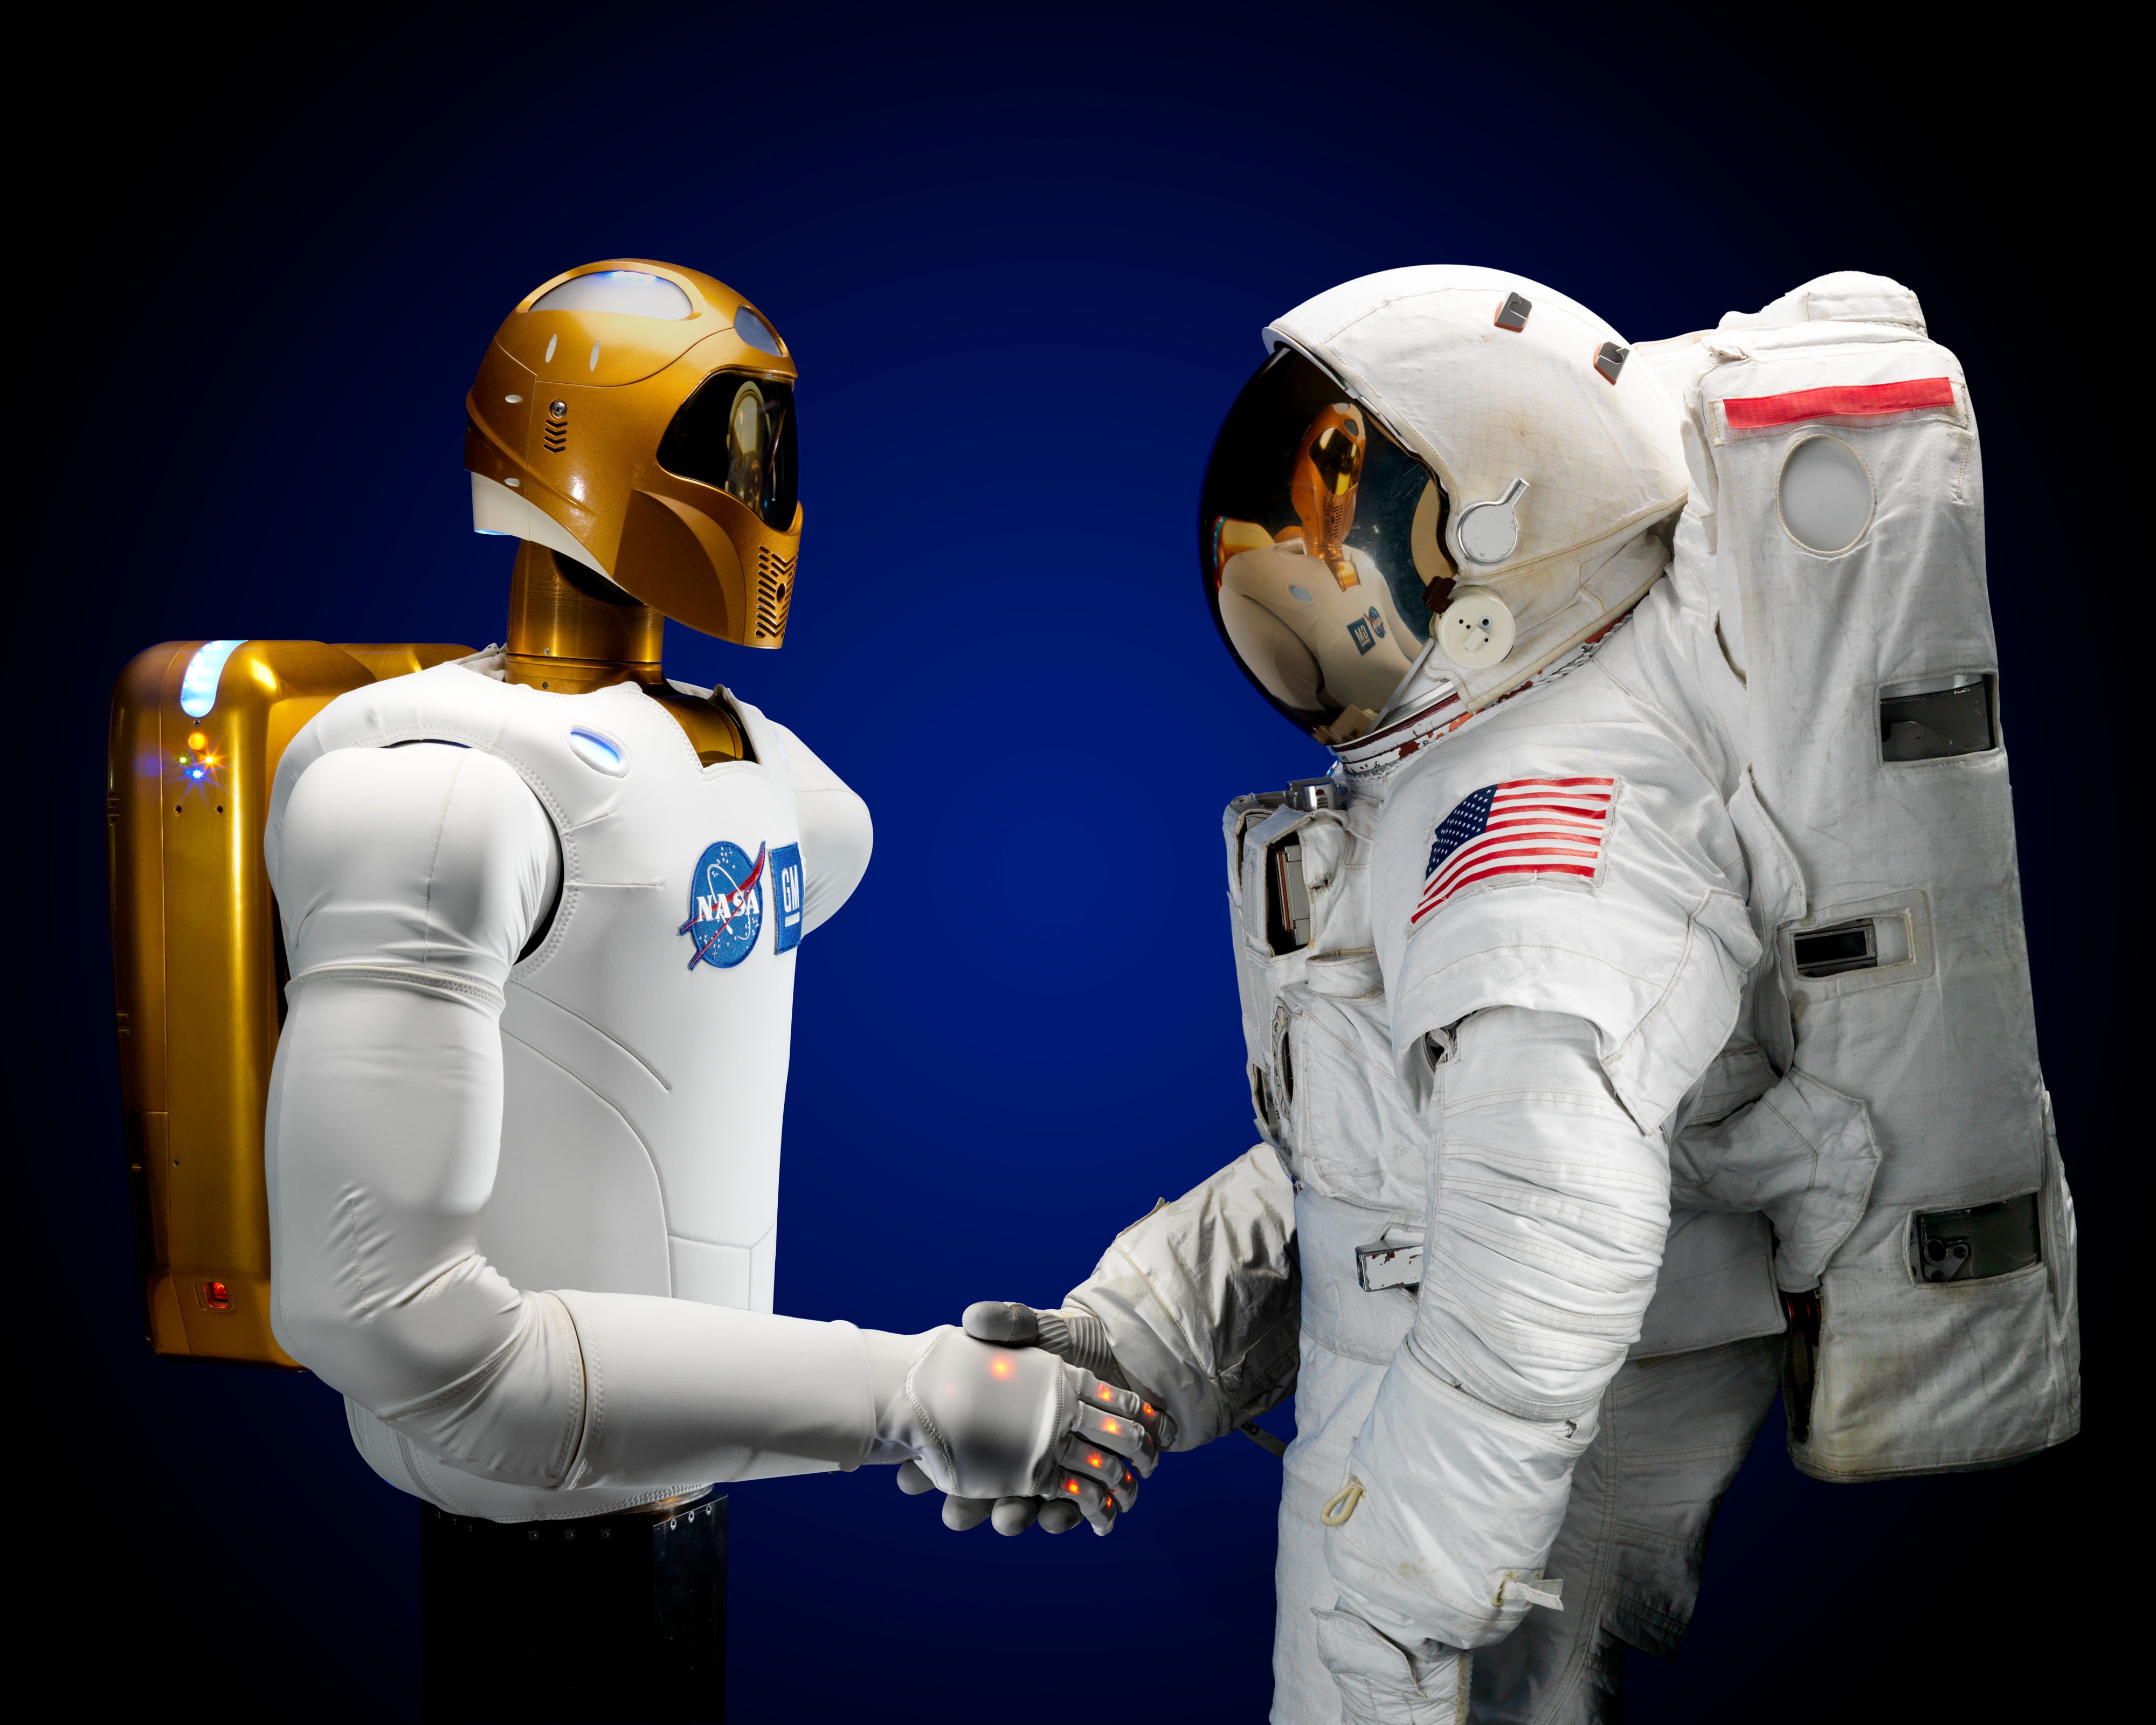
technology, space, machine, astronaut, futuristic, science, spacesuit, figure, robot, handshake, robonaut